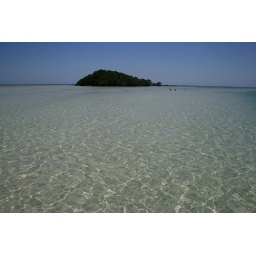
ohio key sand bar in the fabulous florida keys.